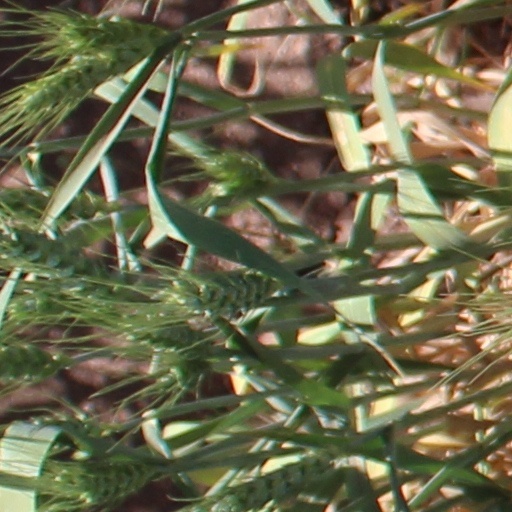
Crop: wheat